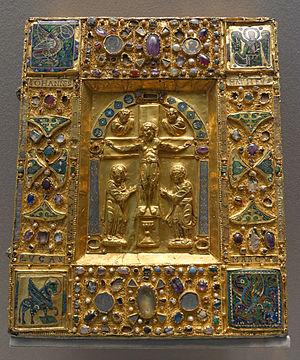
Boîte-reliquaire ou coffret pour un manuscrit
Le titre de duc de Brabant a été créé lorsque l'empereur Frédéric Barberousse éleva en 1183/1184 le landgraviat de Brabant en duché en faveur de Henri Iᵉʳ de Brabant. En 1190, Henri Iᵉʳ succède à son père Godefroid III de Louvain comme duc de Basse-Lotharingie, mais sans autorité territoriale ou judiciaire en dehors de ses propres comtés. À partir de 1288, les ducs de Brabant deviennent aussi ducs de Limbourg.